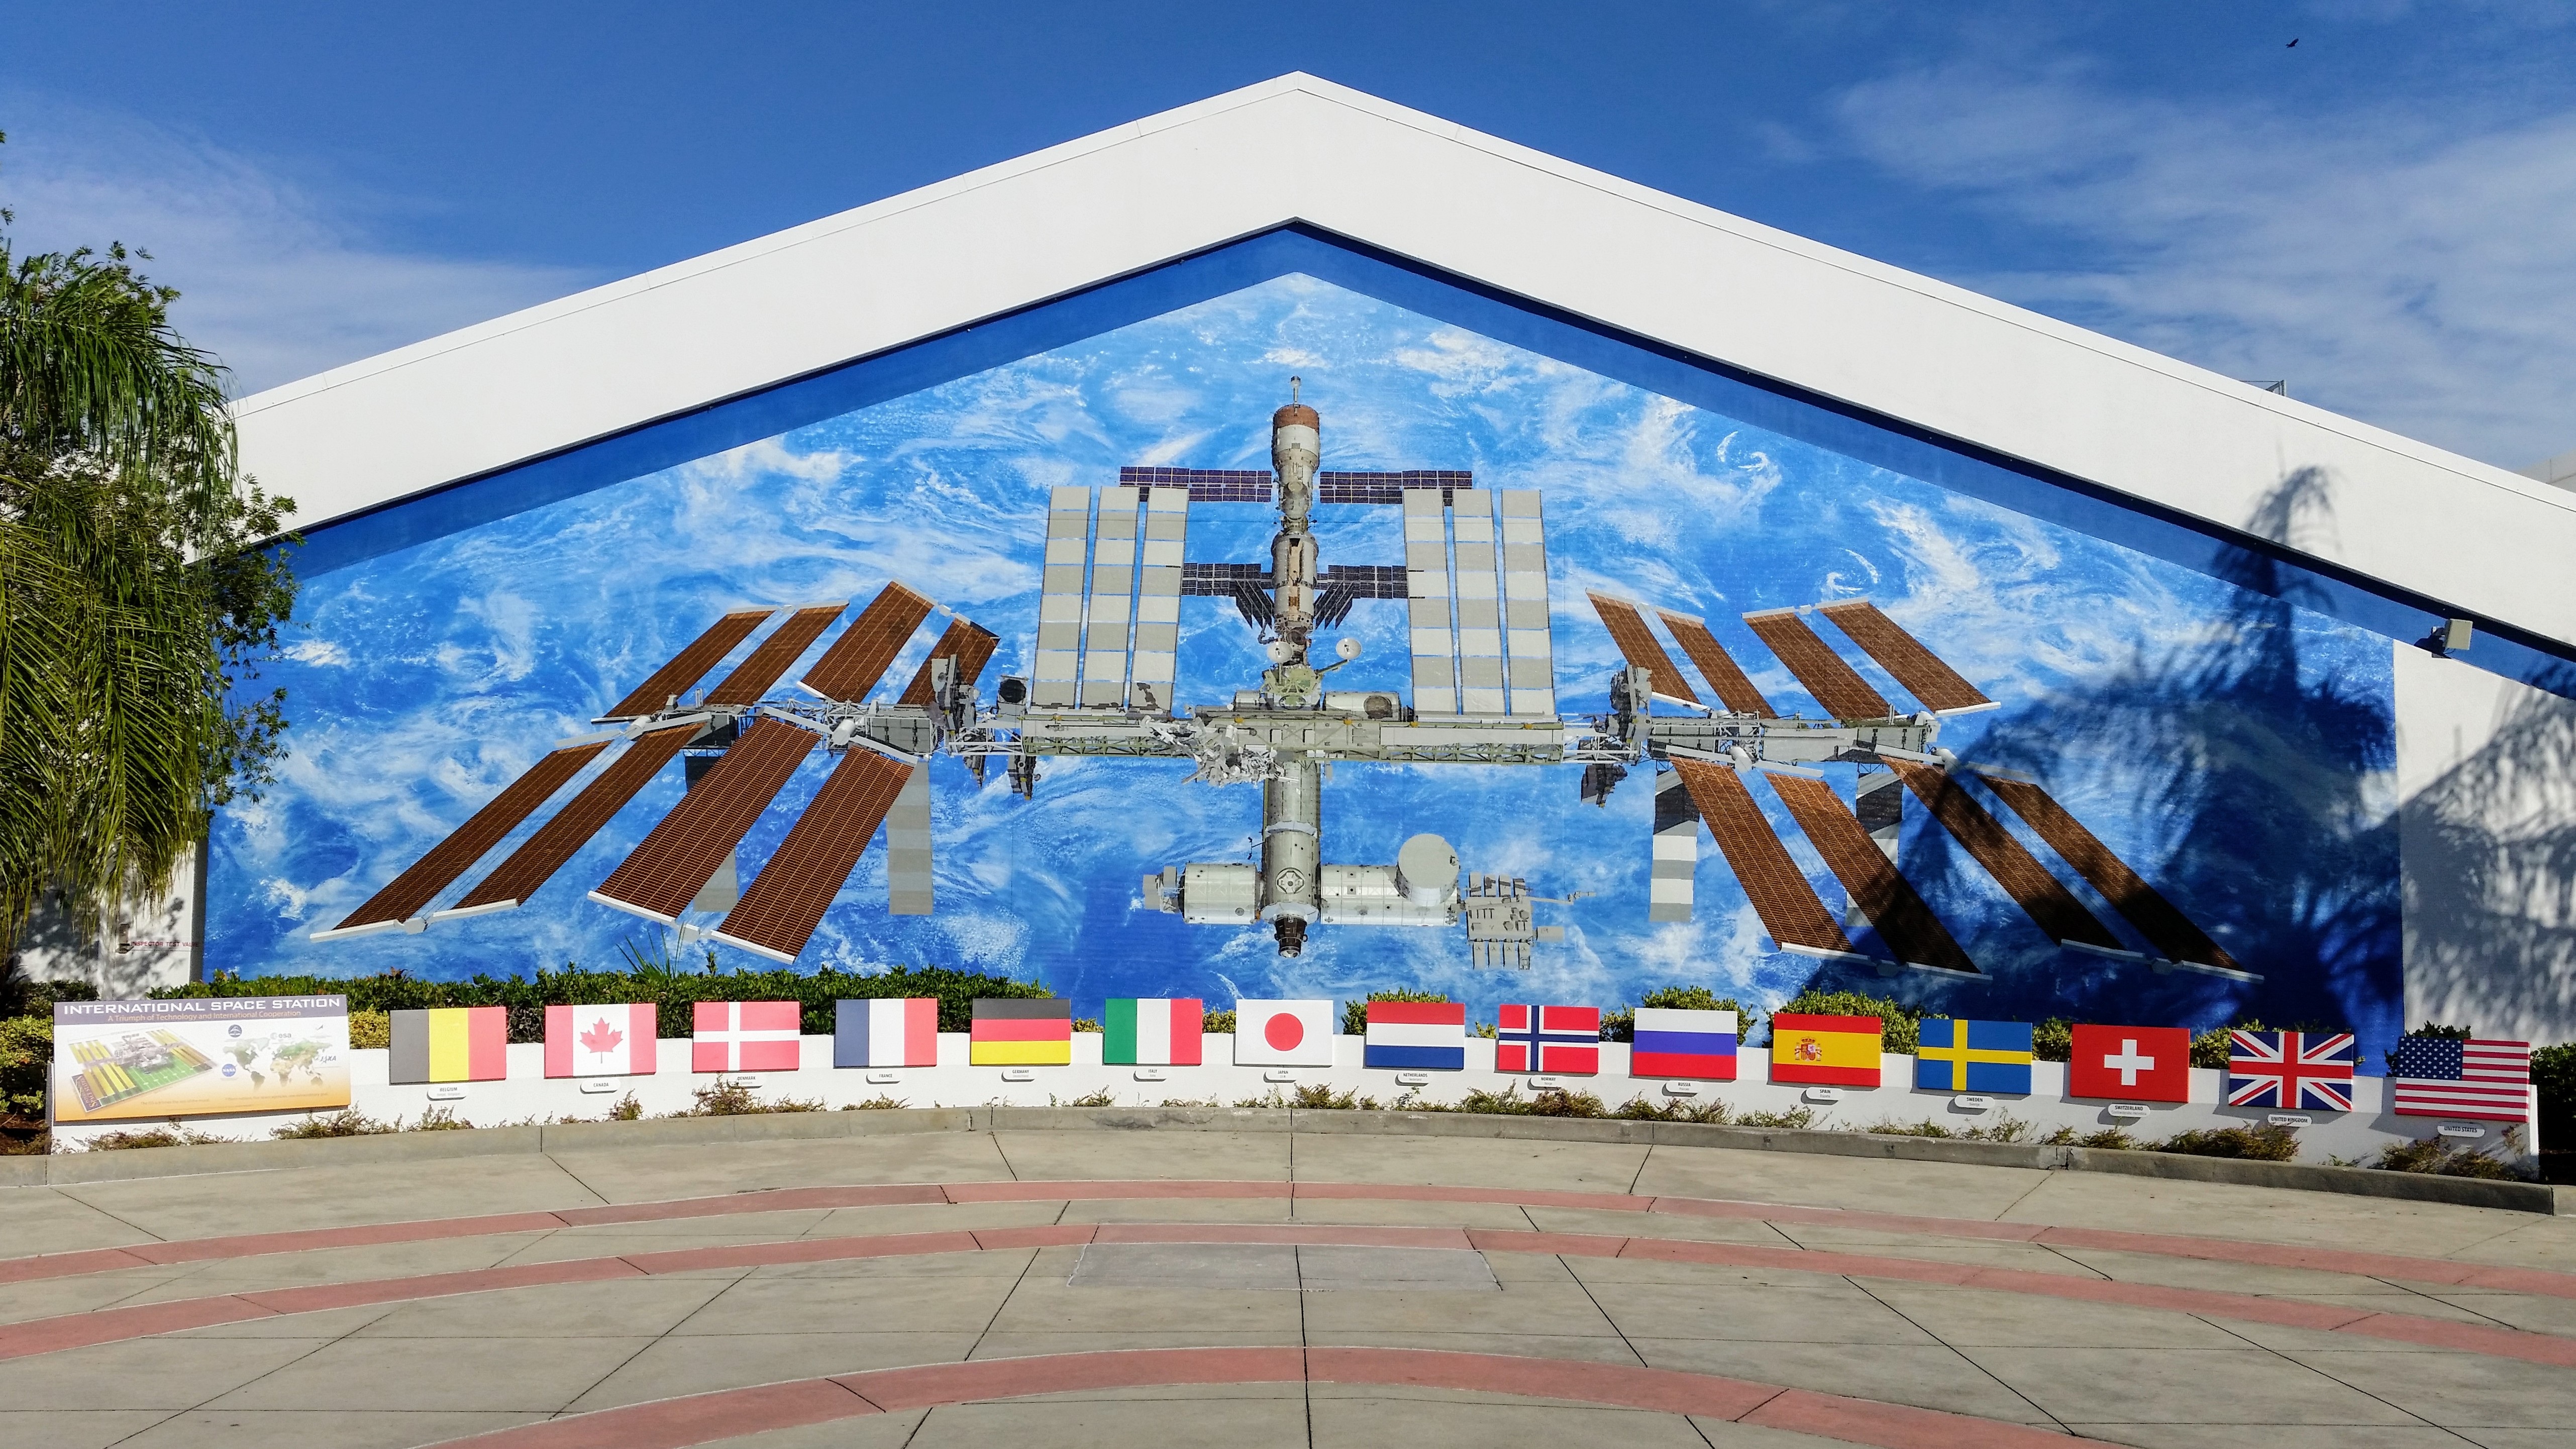
technology, flight, space, plaza, landmark, facade, rocket, mission, astronaut, launch, art, science, mural, exploration, shuttle, canaveral, space station, kennedy space station